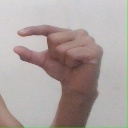
अक्षर: ग